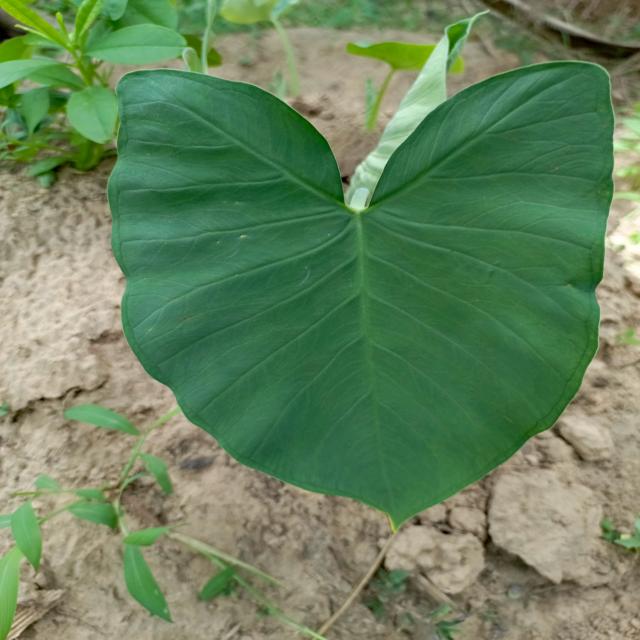
Label: Healthy